Arthur Holmes Medal

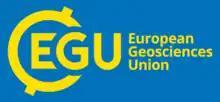
The Arthur Holmes Medal is awarded by European Geosciences Union in recognition of scientific achievements in the field of solid Earth geoscience (geology and geophysics).

The Arthur Holmes Medal and Honorary Membership is one of the most prestigious awards of the European Geosciences Union (EGU). The medal is awarded to scientists who have achieved exceptional international standing in solid Earth sciences for their contributions and scientific achievements. The medal is awarded annually at the General Assembly of the European Geosciences Union since 2005. From 1983 to 2004, the Arthur Holmes Medal was awarded by the European Union of Geosciences (EUG), one of the predecessors of the EGU.